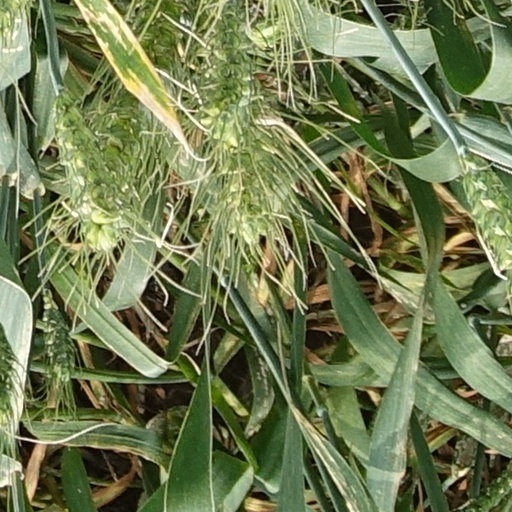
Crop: wheat